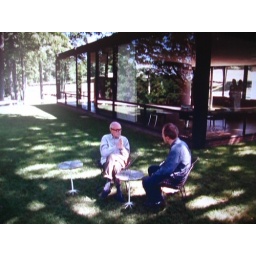
His residence glass house in the background